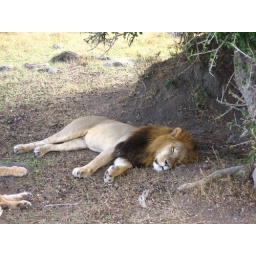
A male lion resting, as seen in the Masai Mara National Reserve, Kenya